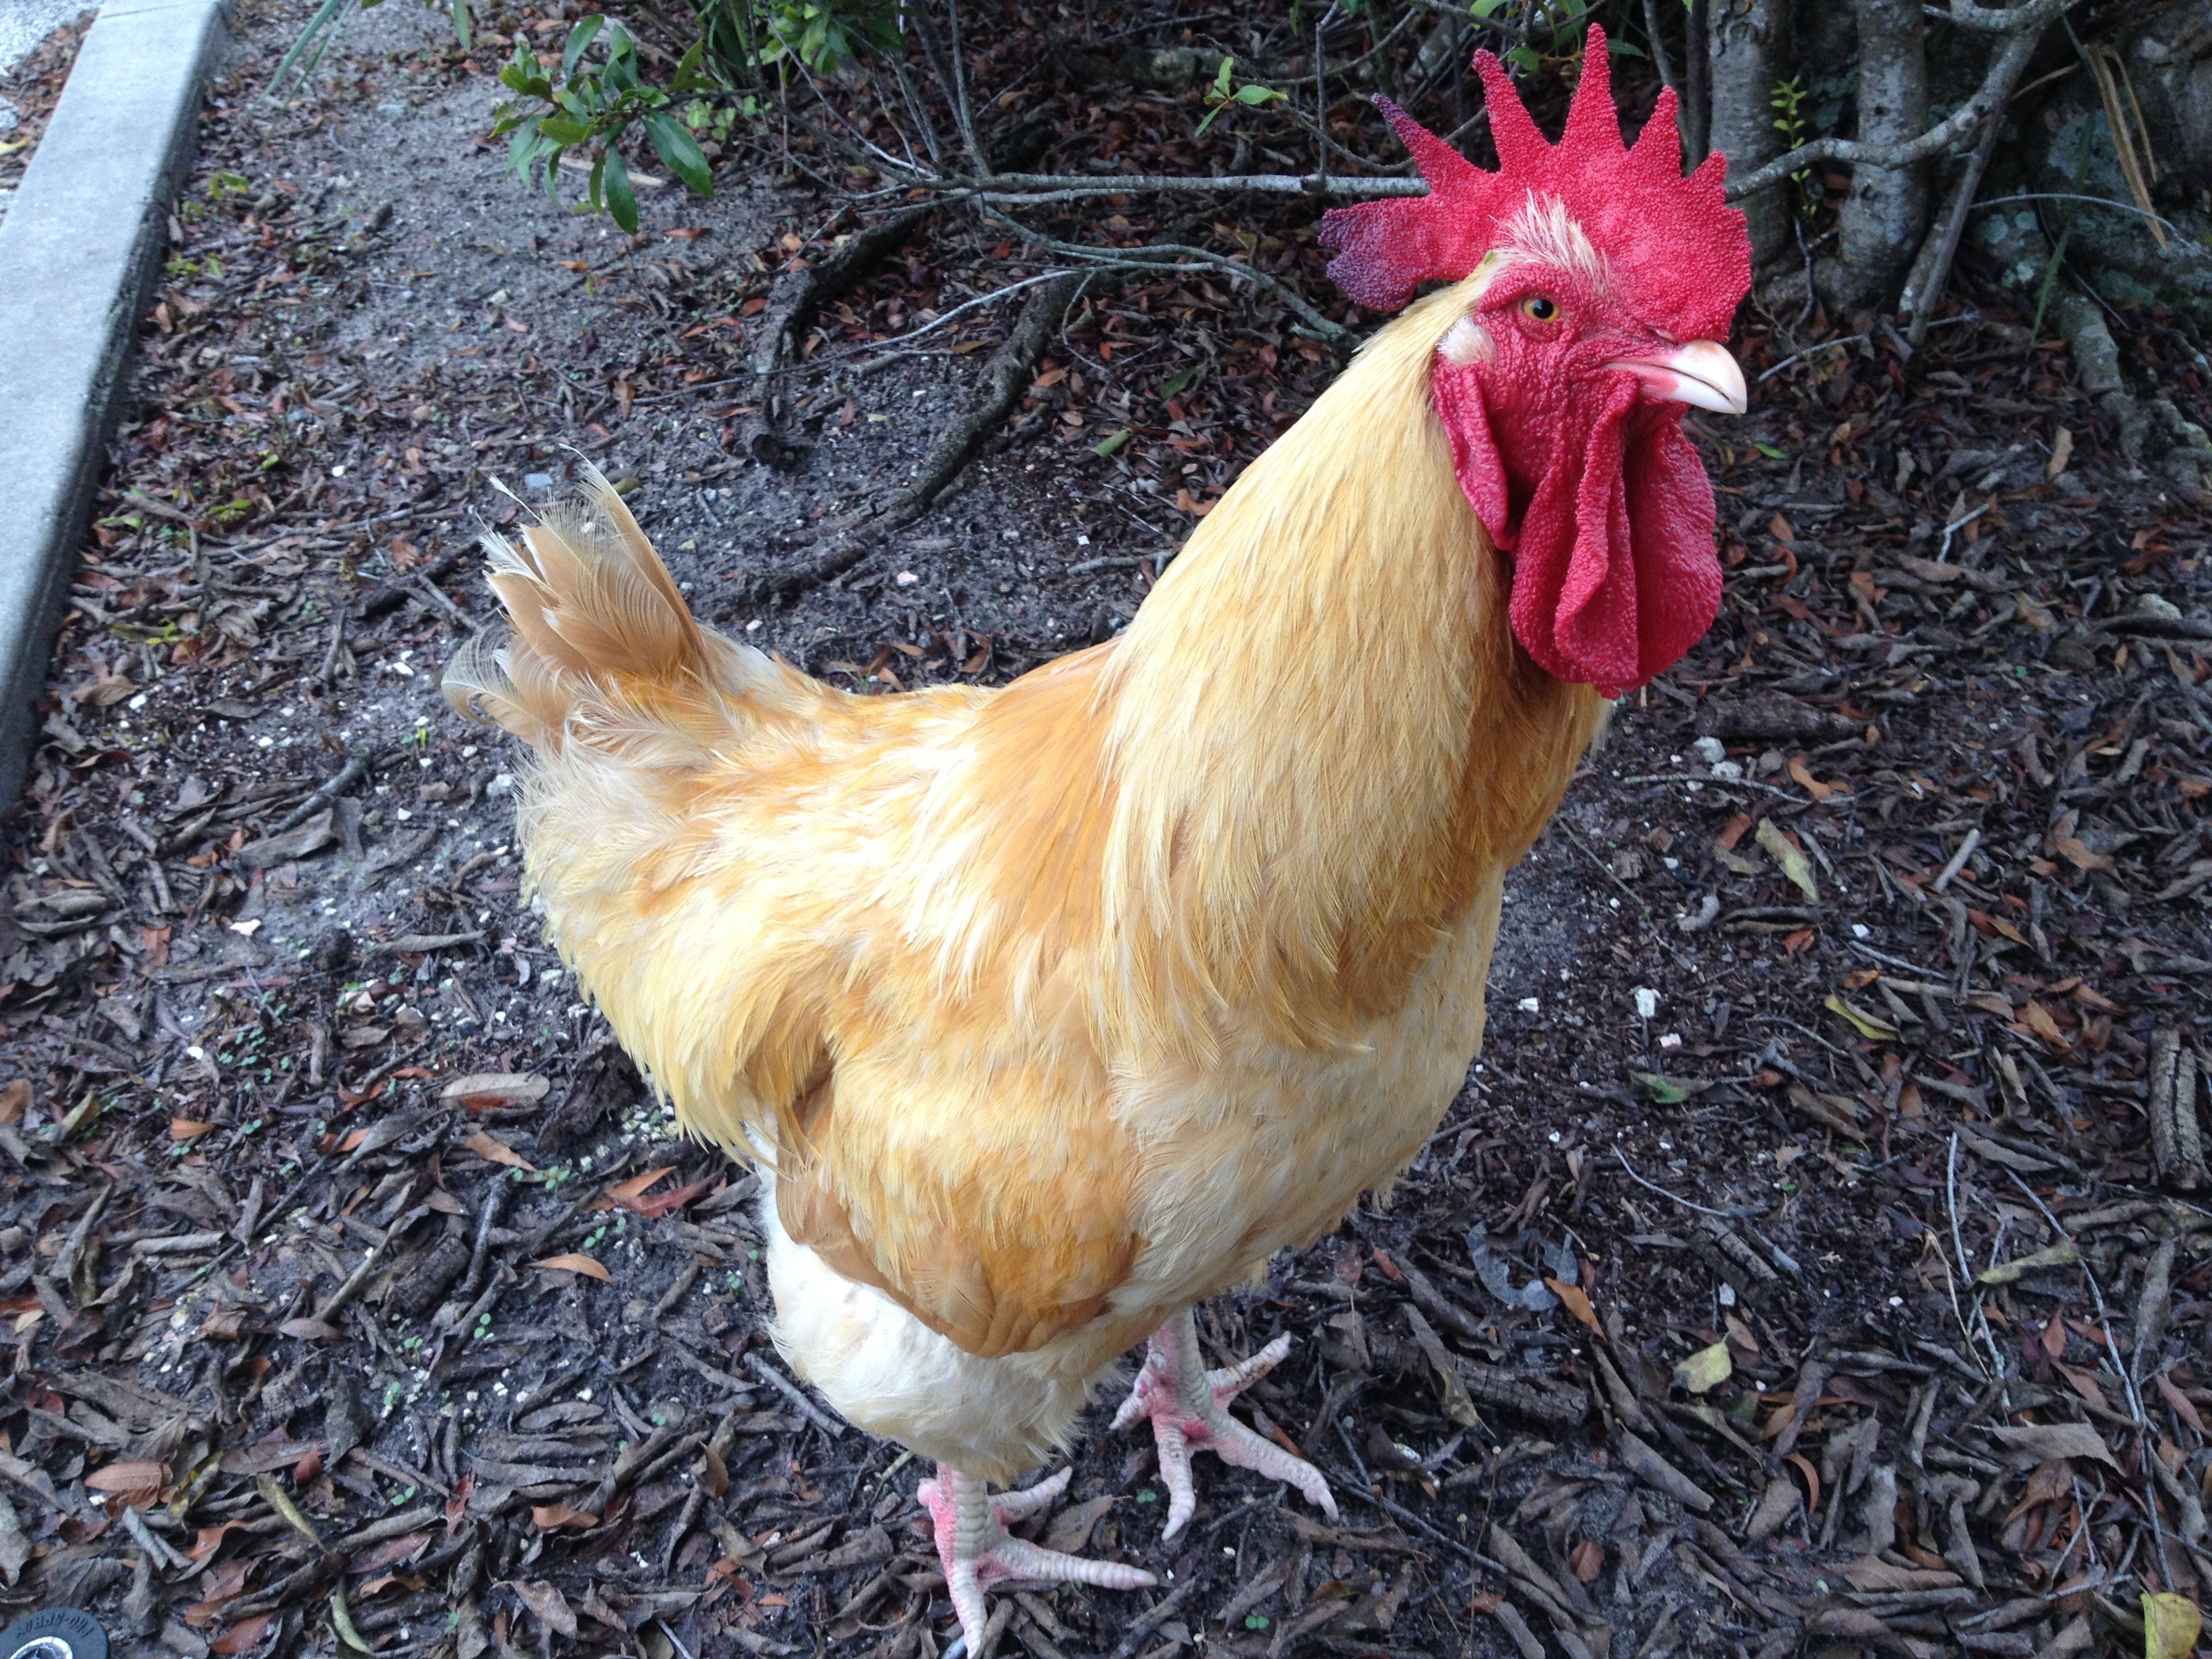
bird, photography, beak, livestock, chicken, fowl, fauna, rooster, poultry, galliformes, vertebrate, phasianidae